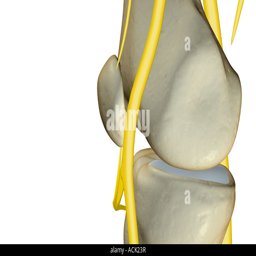
the nerves of the knee